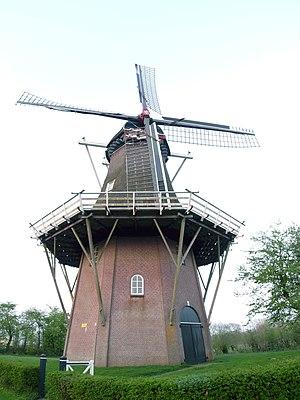
Cet article recense les moulins à vent de la province de Frise, aux Pays-Bas.